Alois Schwabl

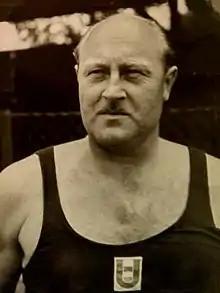
Alois Schwabl in 1955

Alois Schwabl (4 March 1912 – 7 December 1977) was an Austrian athlete. He competed in the men's shot put at the 1952 Summer Olympics.